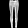
Label: Trouser